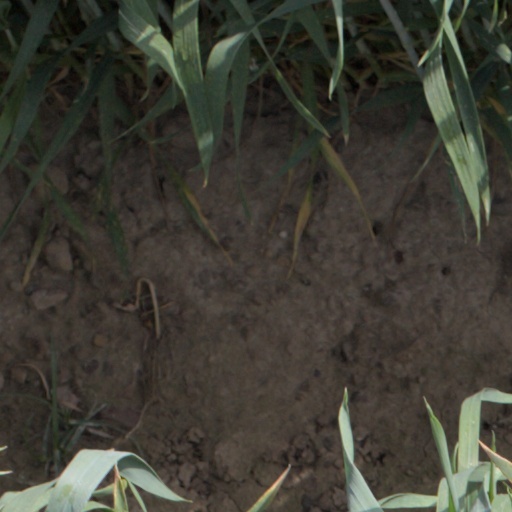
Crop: wheat